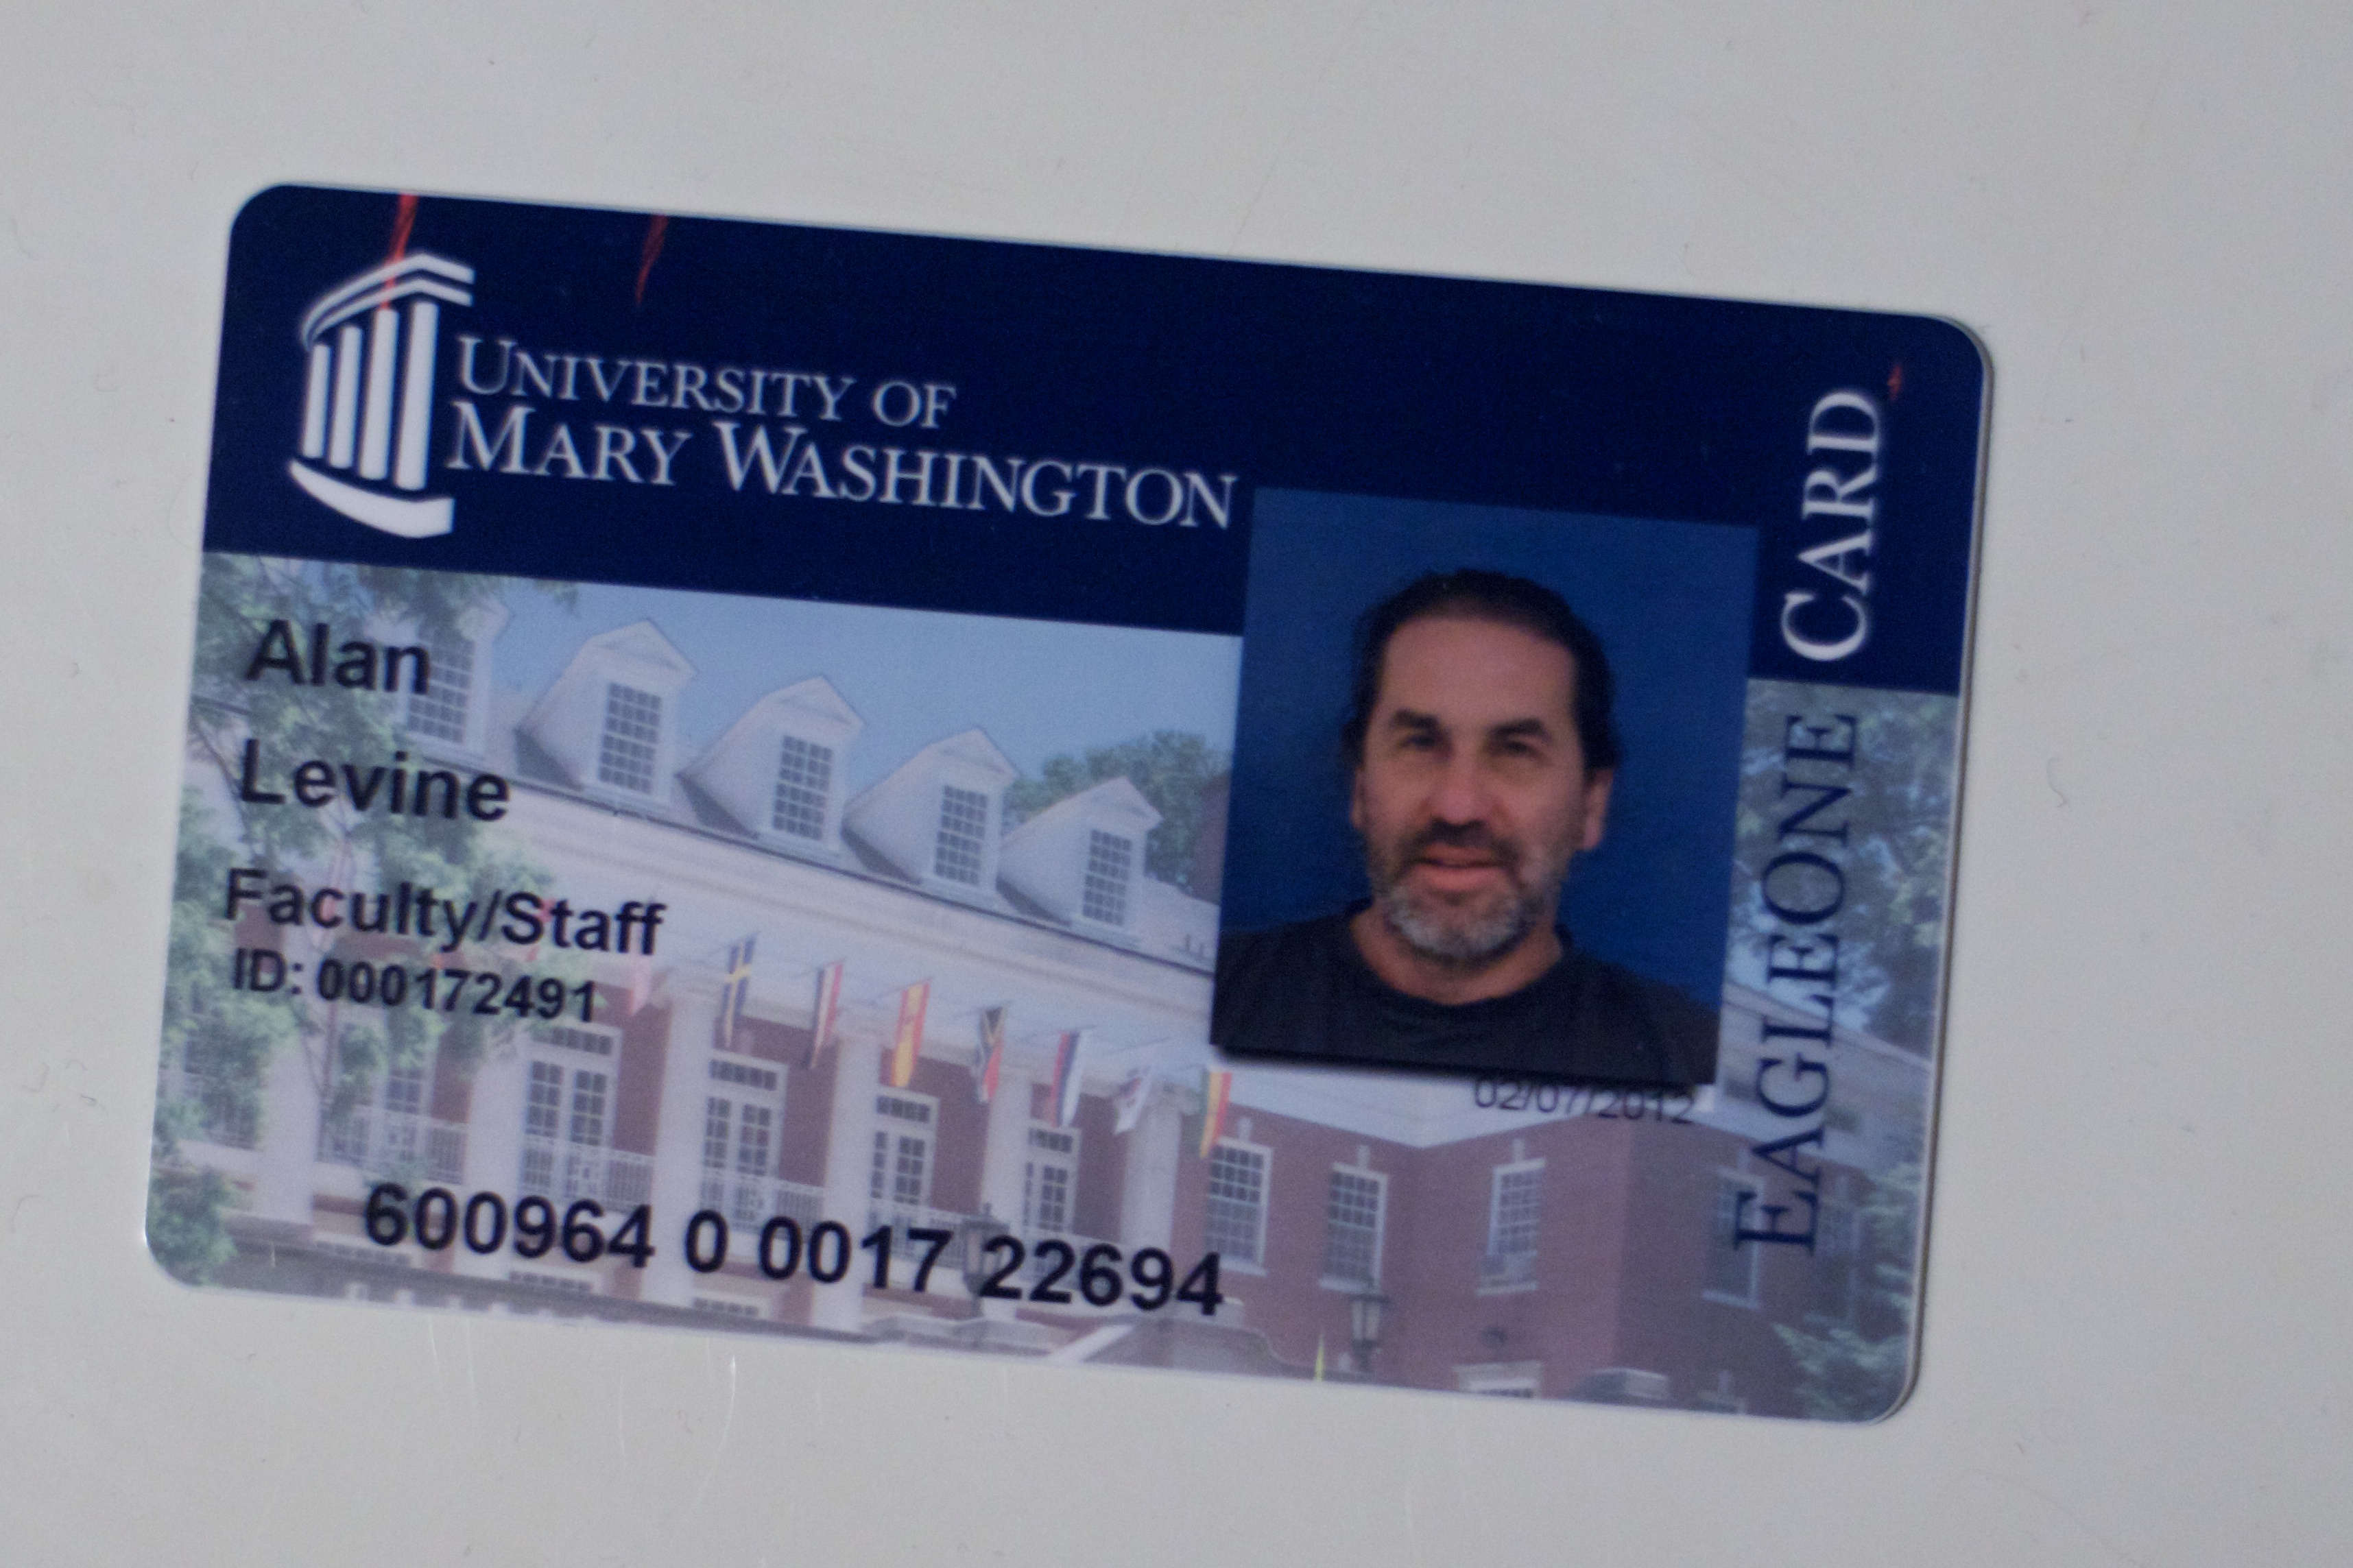
advertising, product, cash